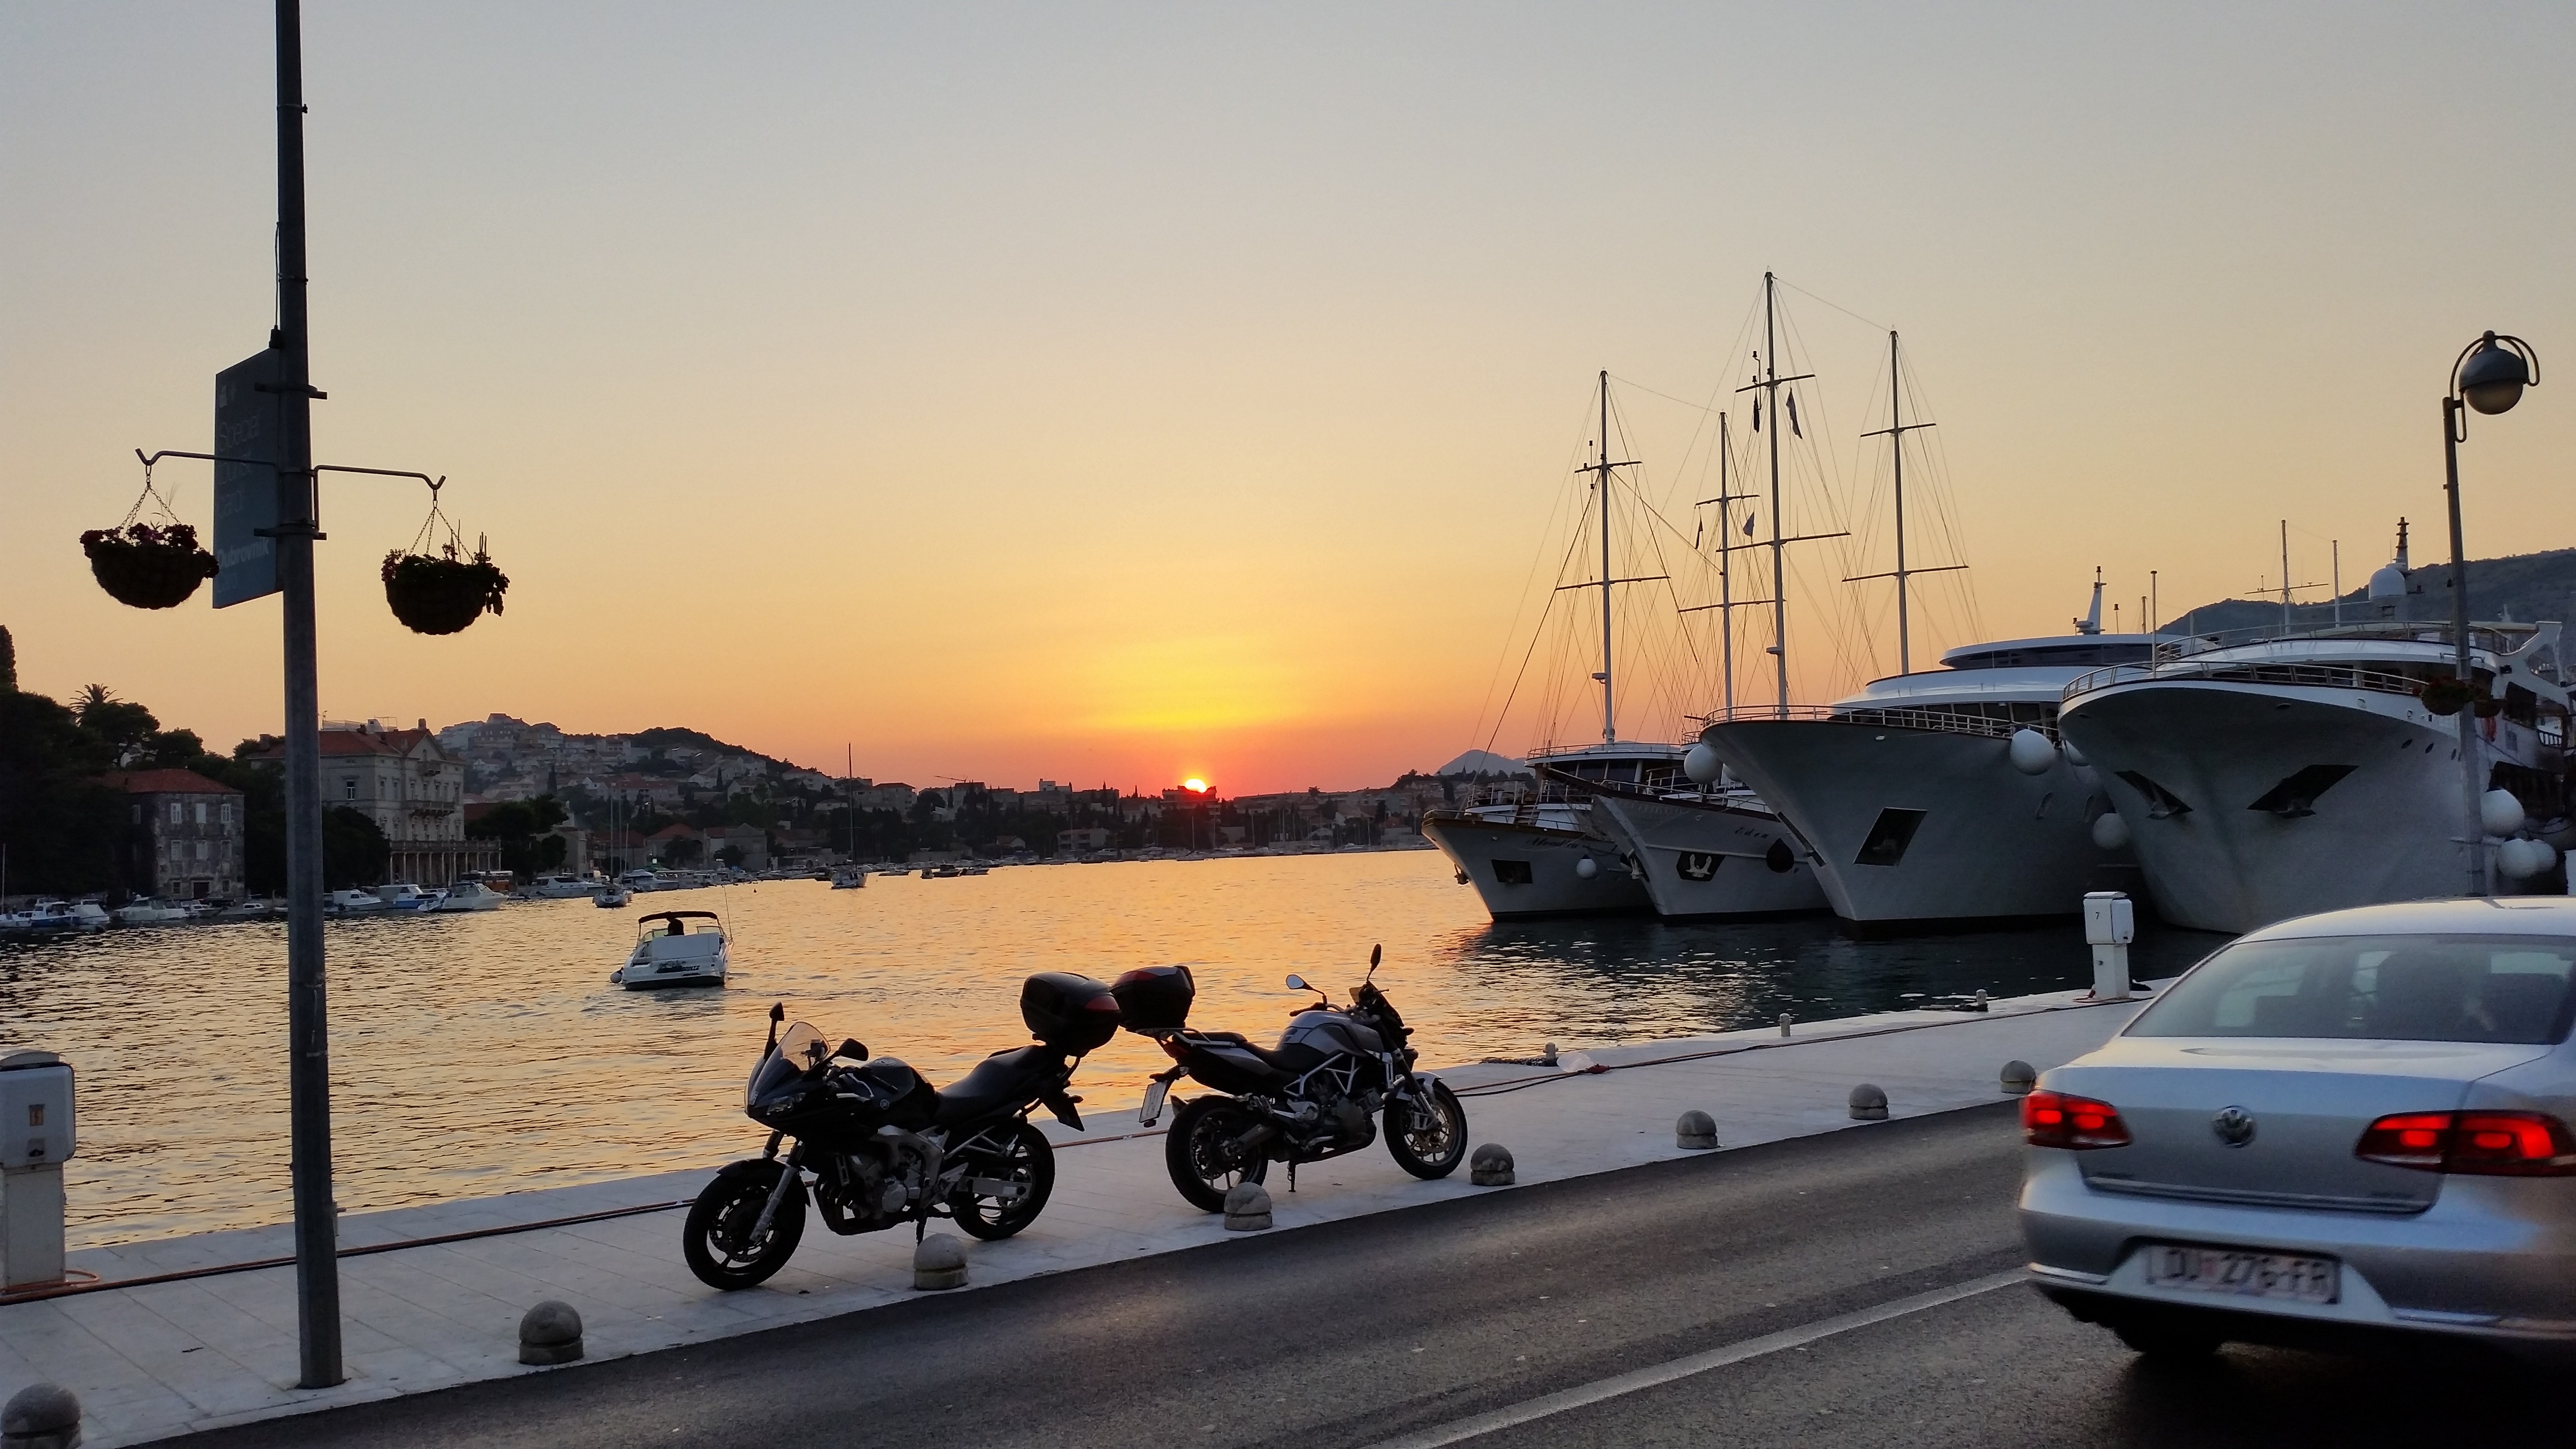
sunset, morning, dusk, evening, vehicle